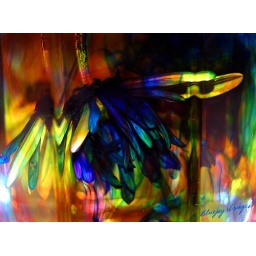
flower in a vase of colored water